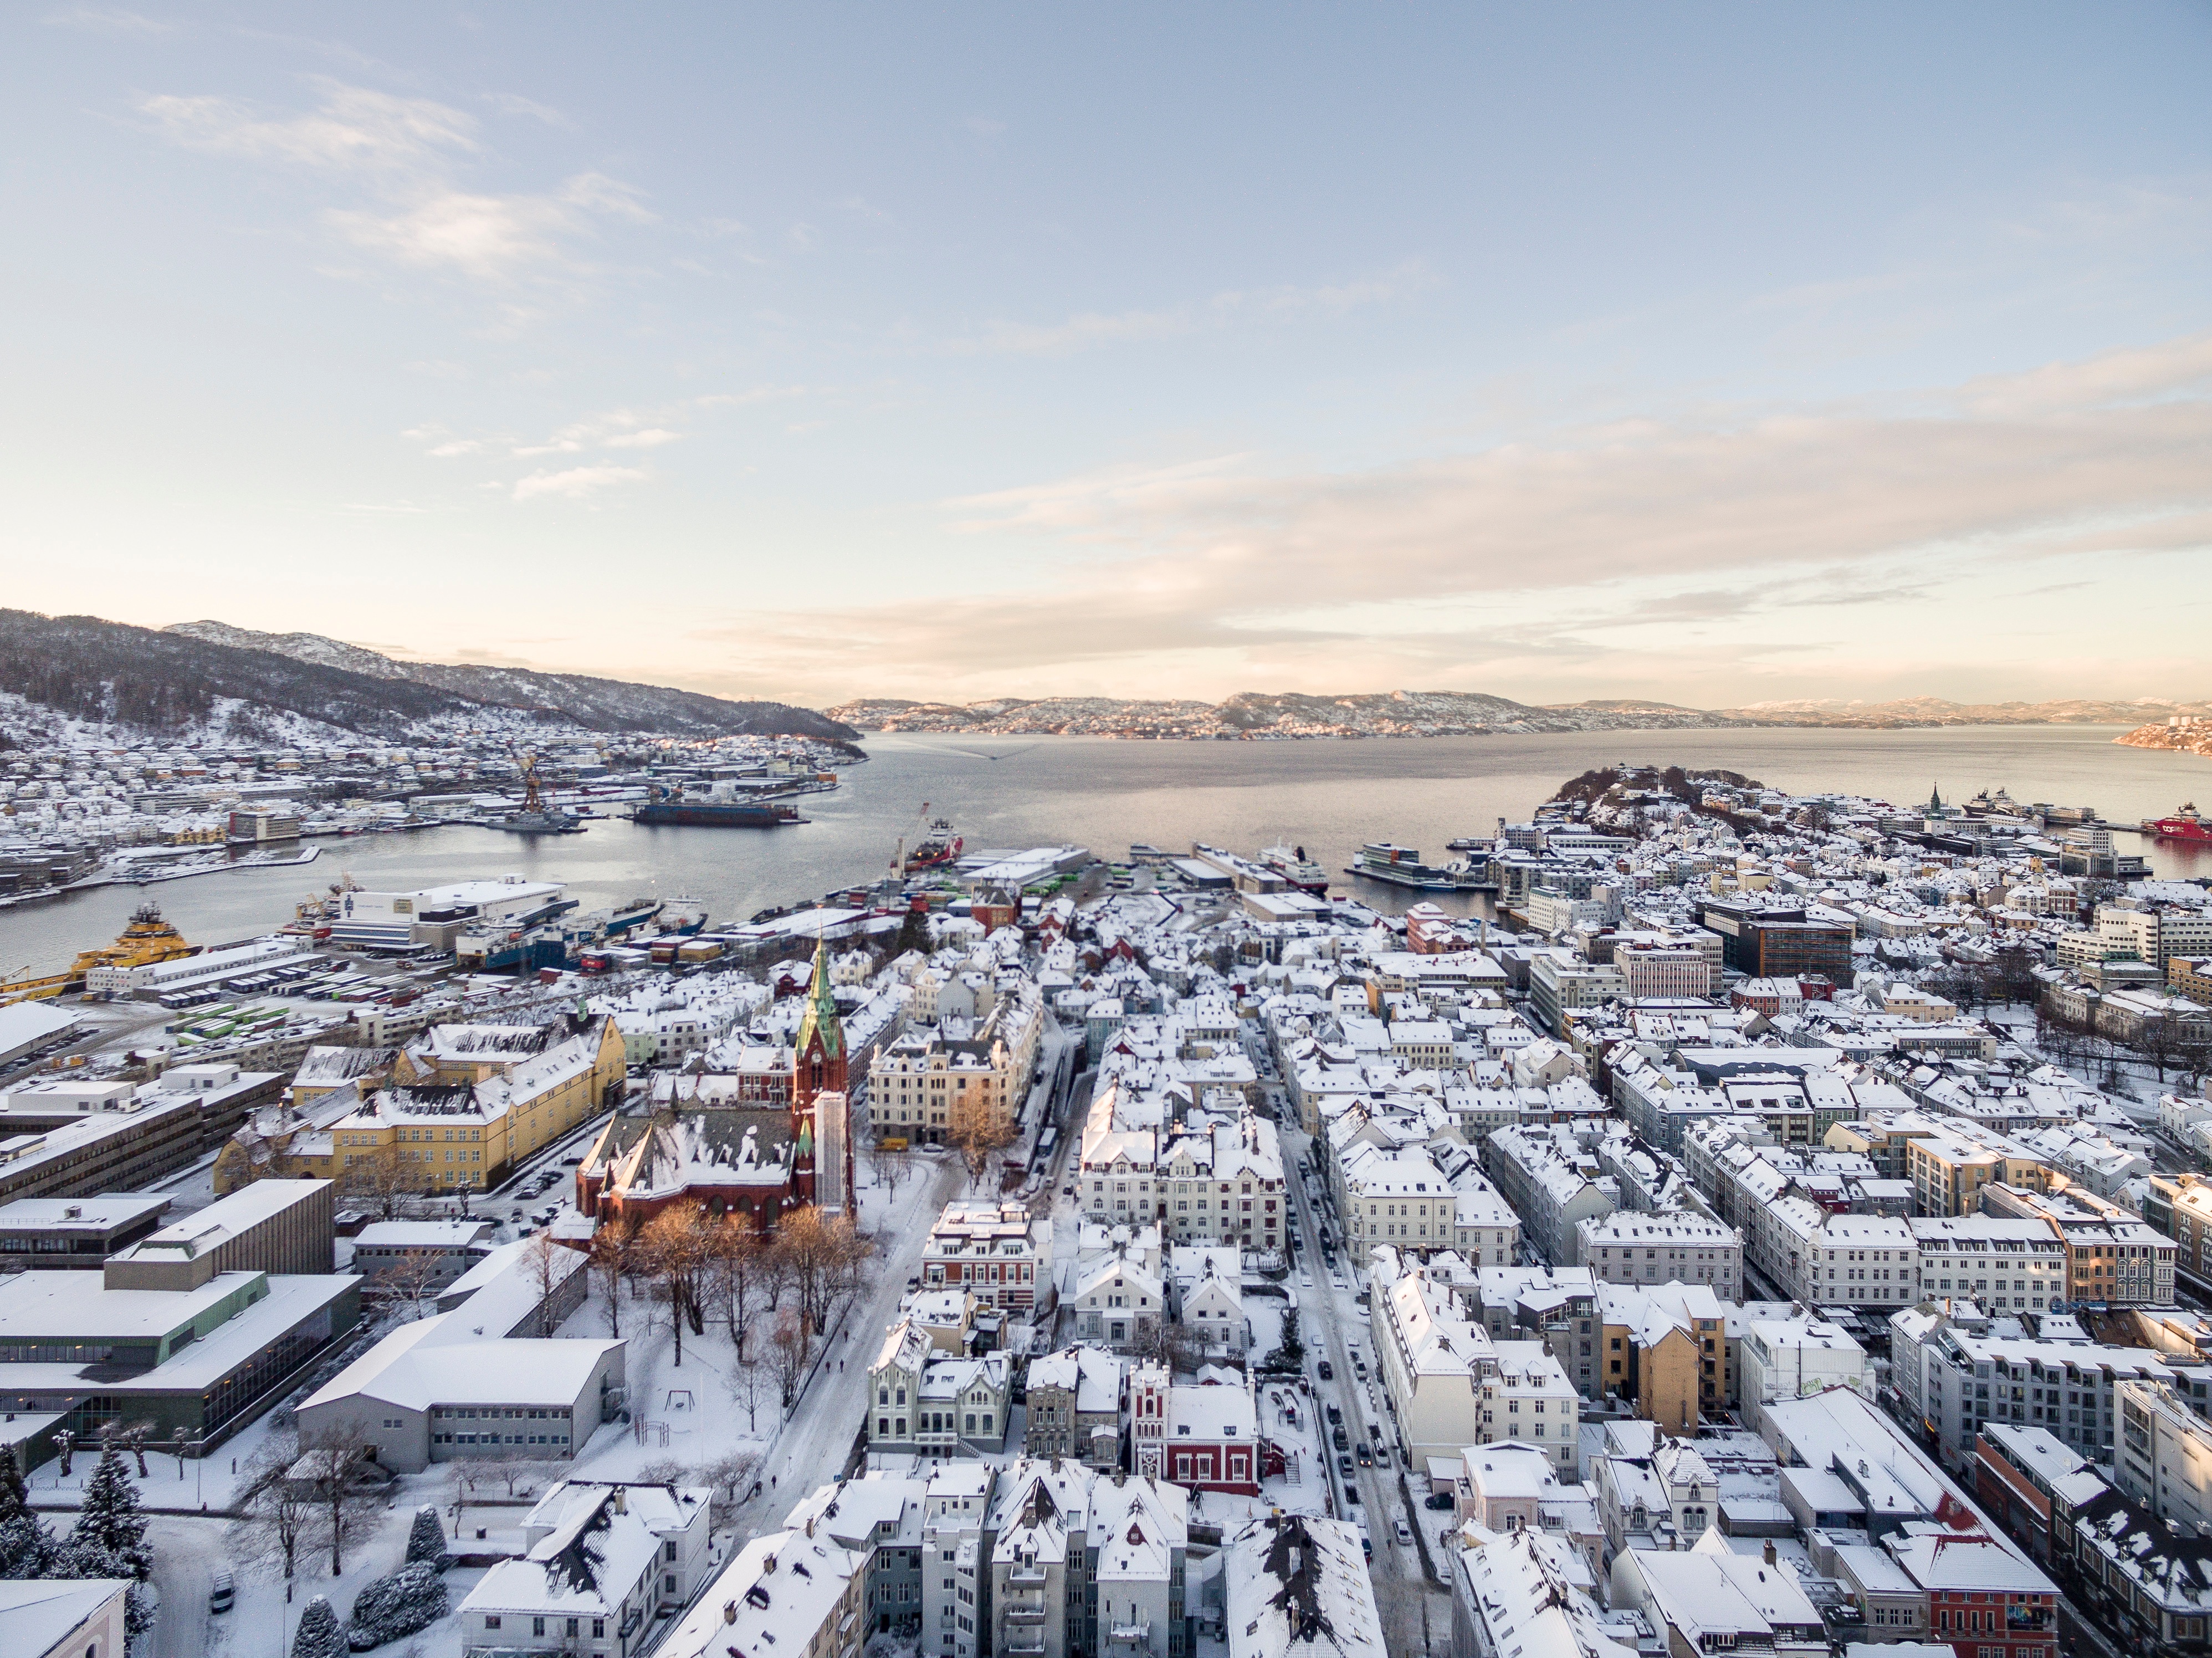
sea, coast, snow, winter, skyline, photography, town, cityscape, panorama, suburb, ice, weather, marina, port, season, aerial photography, residential area